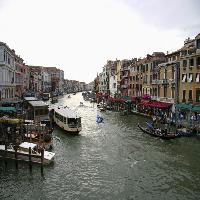
Weather: cloudy or overcast